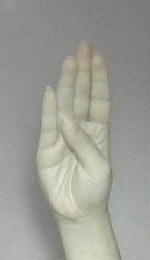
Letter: kaaf